DKW

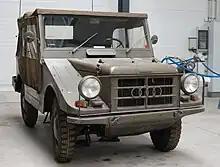
DKW Munga

The last DKW was the F102, coming into production in 1964 as a replacement for the old-looking AU1000. However, the F102 sold poorly, largely due to its two-stroke engine technology which was at the limit of its development. Auto Union's parent, Daimler-Benz, decided to offload the company to Volkswagen. The car was re-engineered with a four-stroke engine and relaunched as the Audi F103. This marked the end of the DKW marque for cars, and the rebirth of the Audi name.